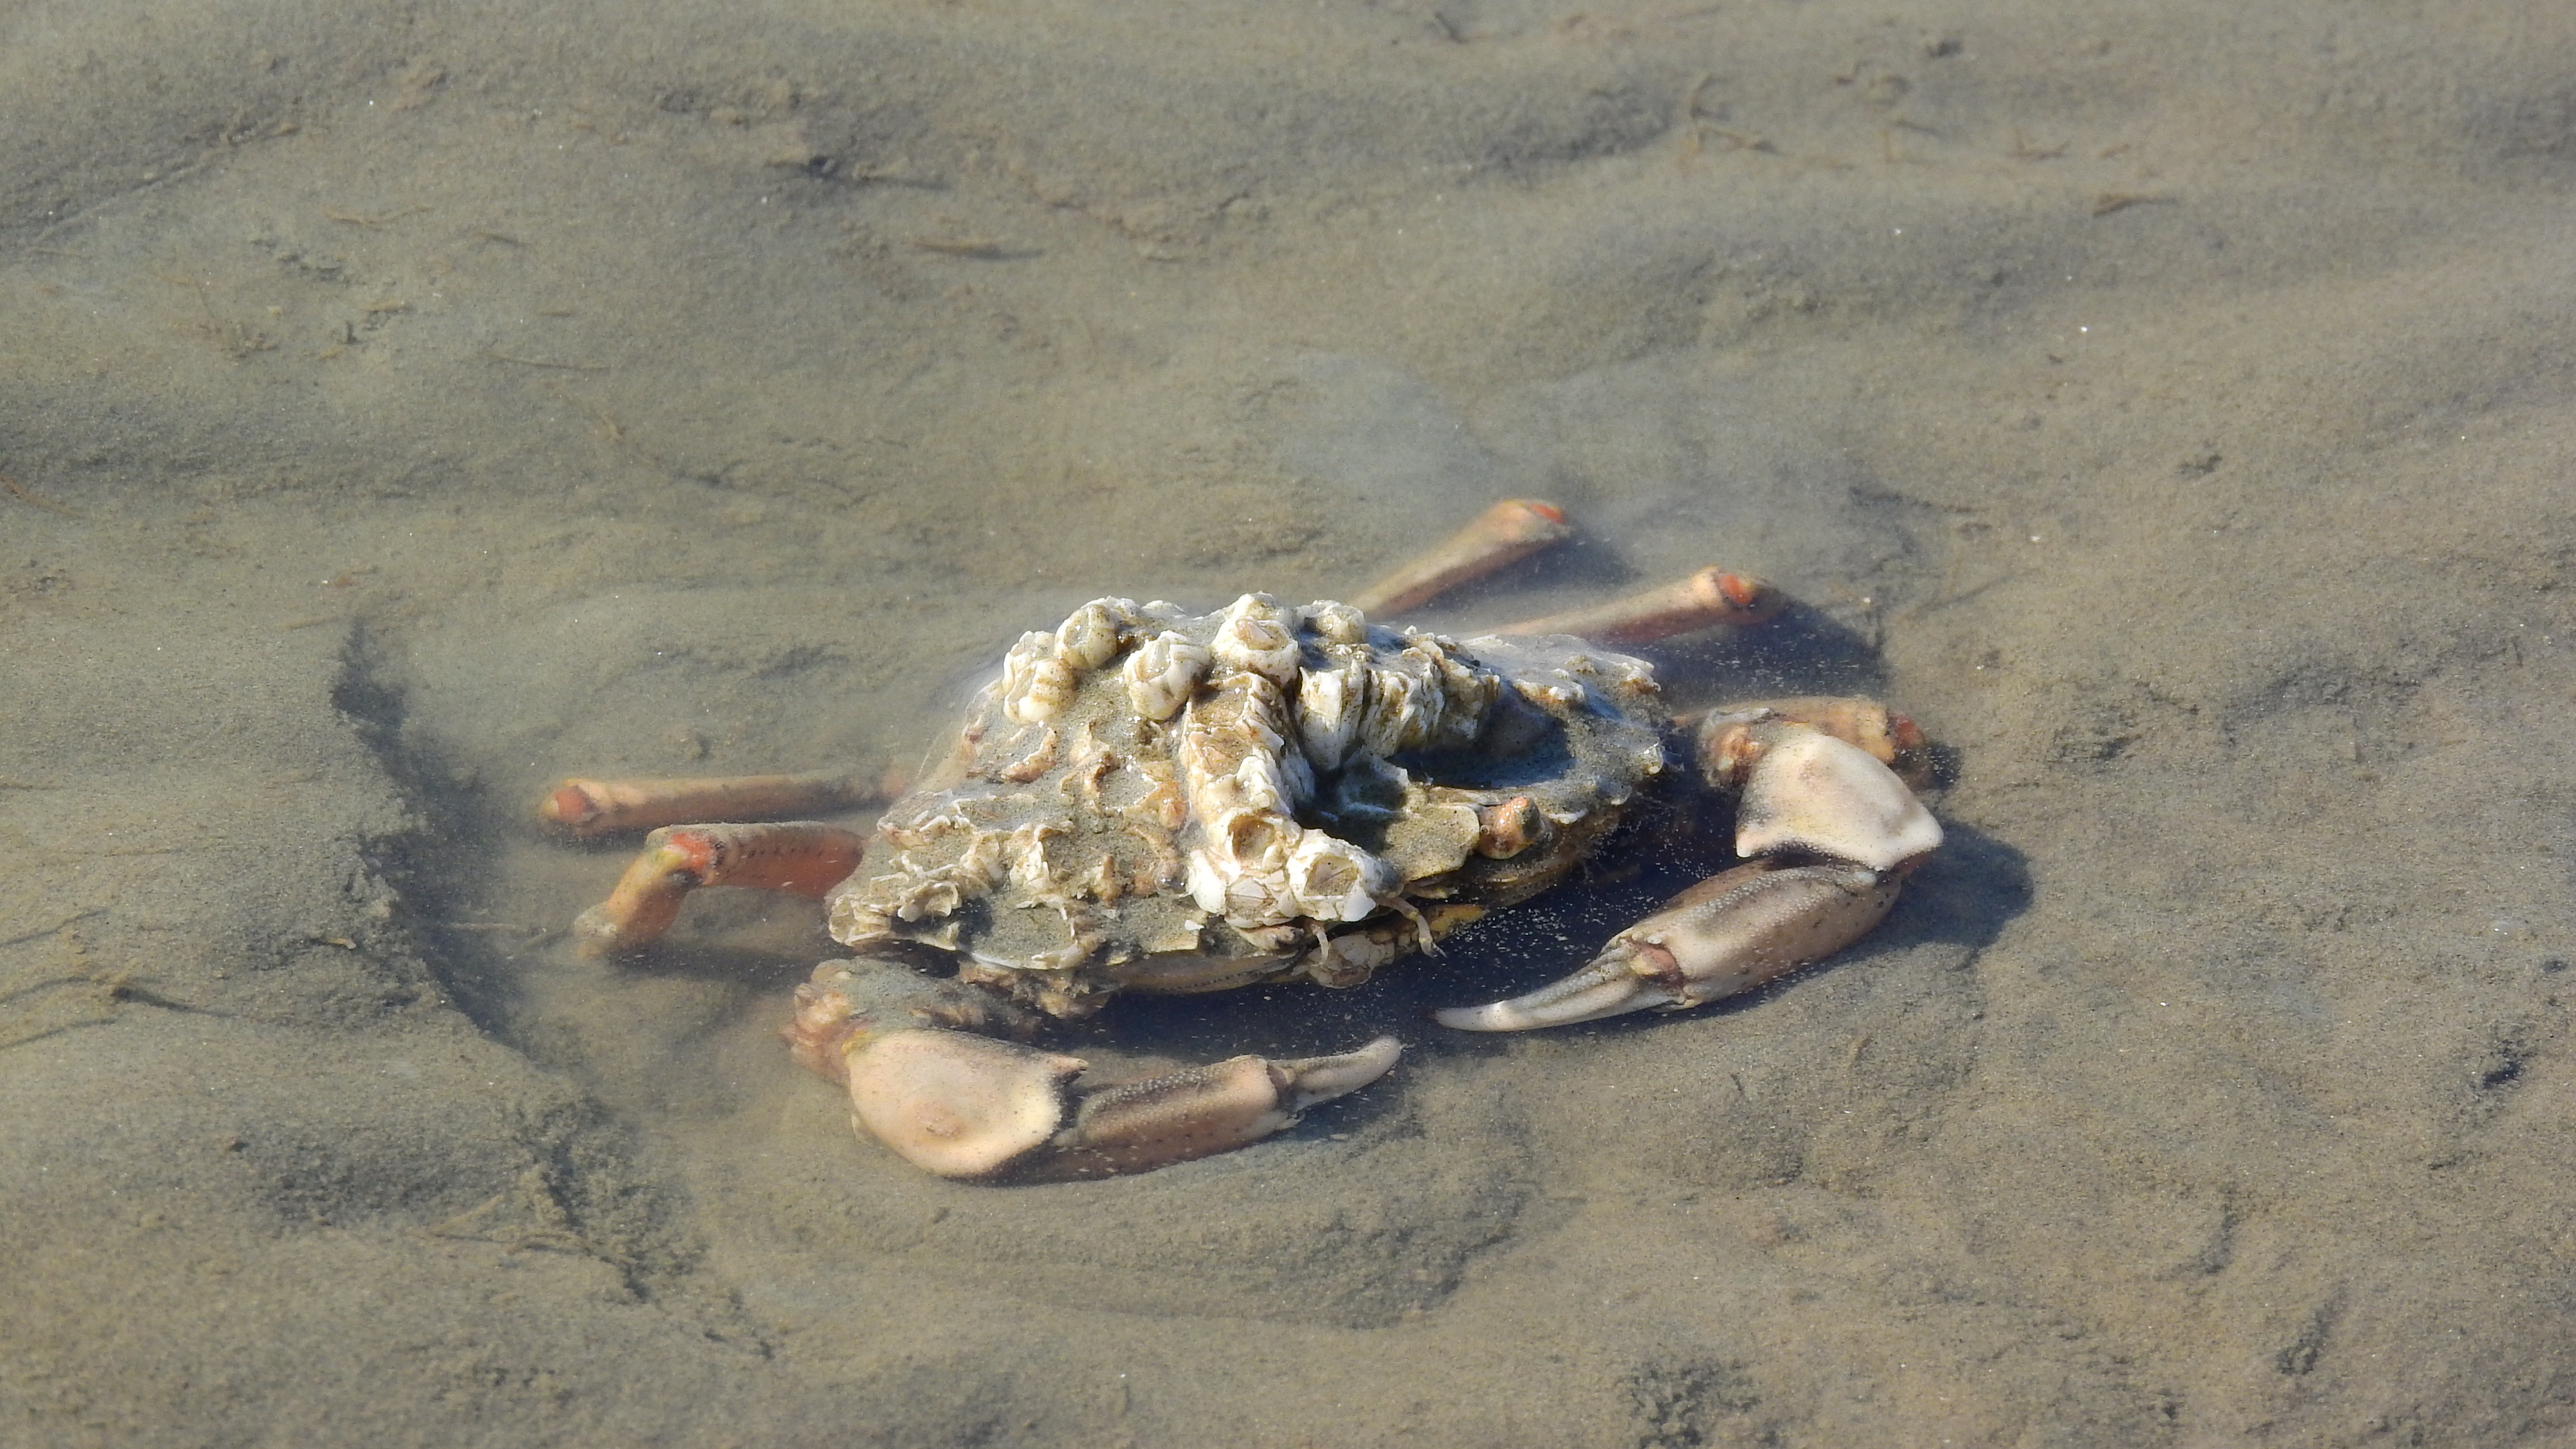
beach, coast, sand, food, mud, seafood, crab, invertebrate, crustacean, pincers, brachyura, ocypodidae, decapoda, animal source foods